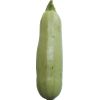
Label: zucchini